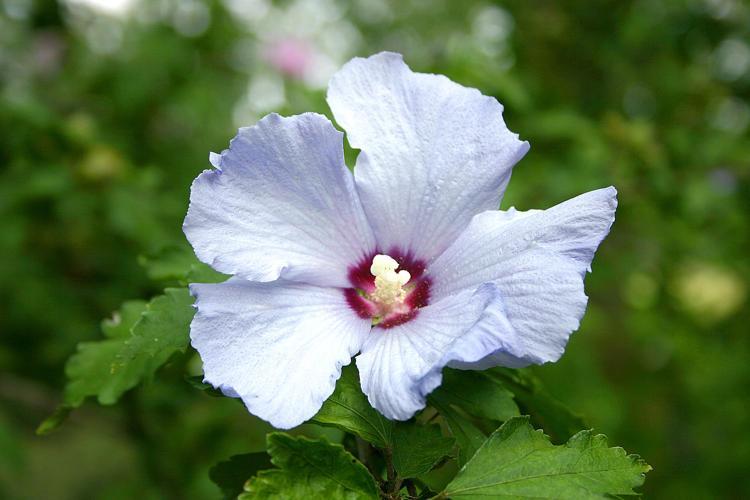
Label: hibiscus